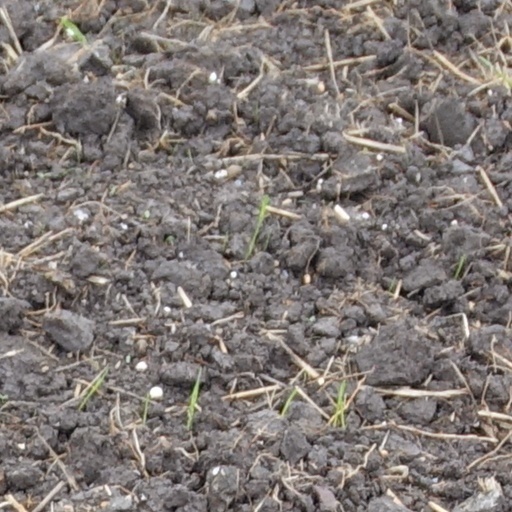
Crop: wheat